Answer in natural language. Consider the 3D positions of the objects in the scene and not just the 2D positions in the image. Is the centerpoint of  HousePlant at a higher height than Window? Choose between the following options: yes or no
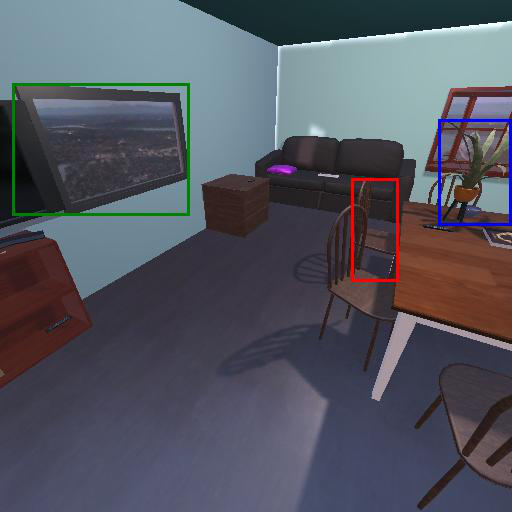
<answer>no</answer>